Cyprus

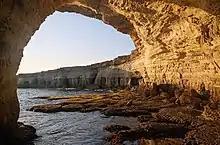
Sea caves at Cape Greco

The Turkish invasion, the ensuing occupation and the declaration of independence by the TRNC have been condemned by United Nations resolutions, which are reaffirmed by the Security Council every year.